Pentney

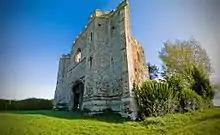
The remains of the gatehouse at the old Augustinian Priory in Pentney

About a mile west of the village, on the north bank of the River Nar, is the gatehouse, all that remains of the Augustinian Pentney Priory, also known as Priory of the Holy Trinity, St Mary and St Magdalene, established around 1130. It was founded by Robert de Vaux, one of the Norman nobles who came to England with William I. on lands that had belonged to Hacon the Dane, evicted by William. De Vaux installed a number of Augustine Canons to come and settle at Pentney to pray for the souls of him and his family. It soon established itself, and continued for centuries, as a significant and prosperous presence in Pentney for its farming and teaching activities.